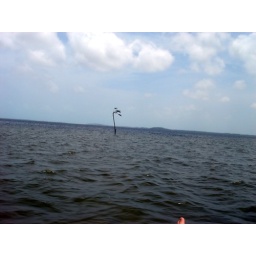
Palm tree in the water